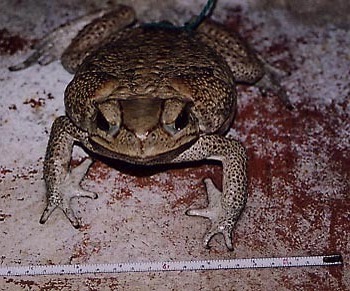
Label: not_food